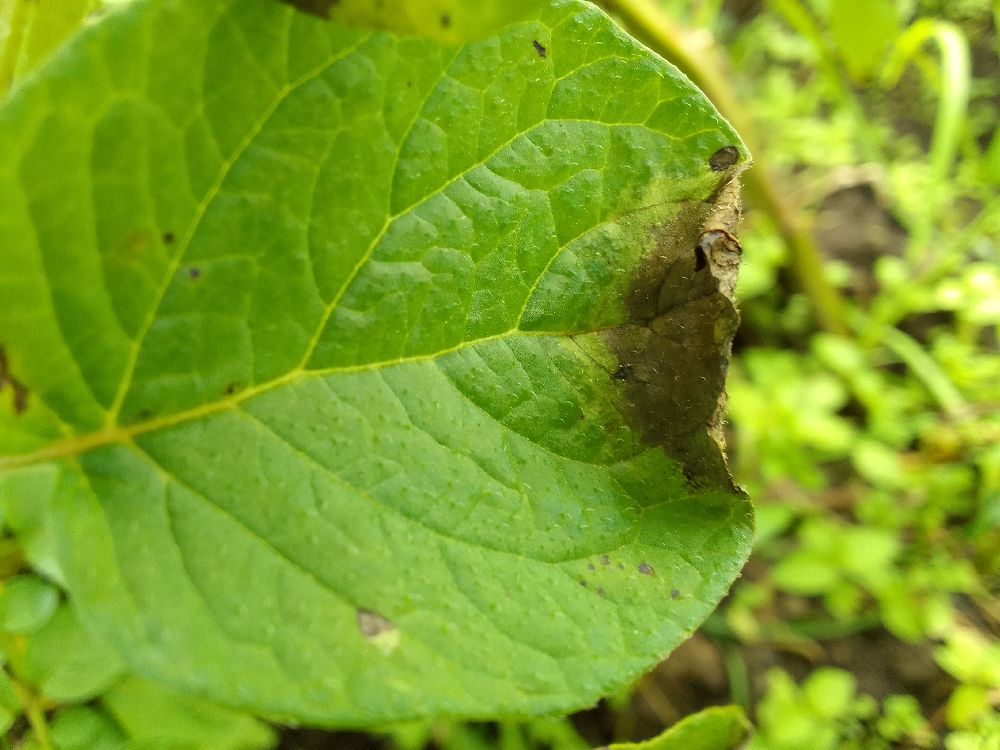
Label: Late blight